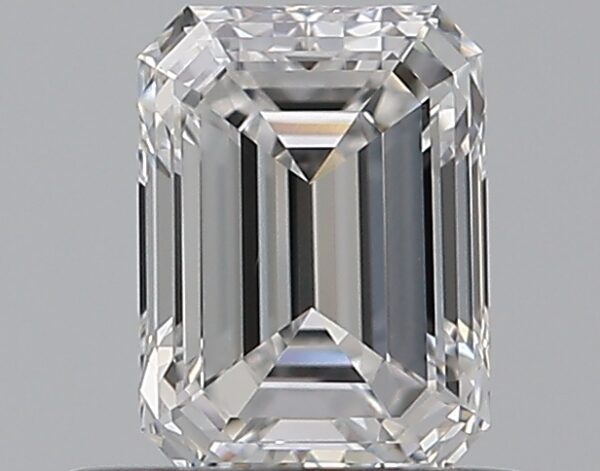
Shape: emerald
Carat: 0.53
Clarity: IF
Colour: D
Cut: EX
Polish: EX
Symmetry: VG
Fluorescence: N
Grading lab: GIA
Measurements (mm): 5.49 x 4.03 x 2.59